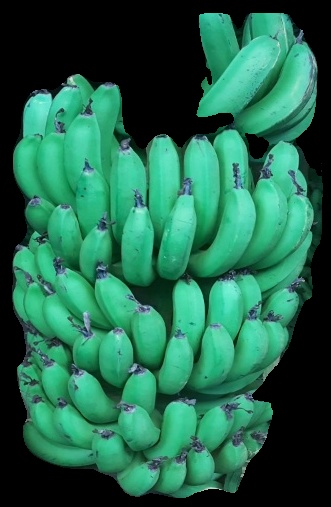
Variety: pachbale
Grade: grade1